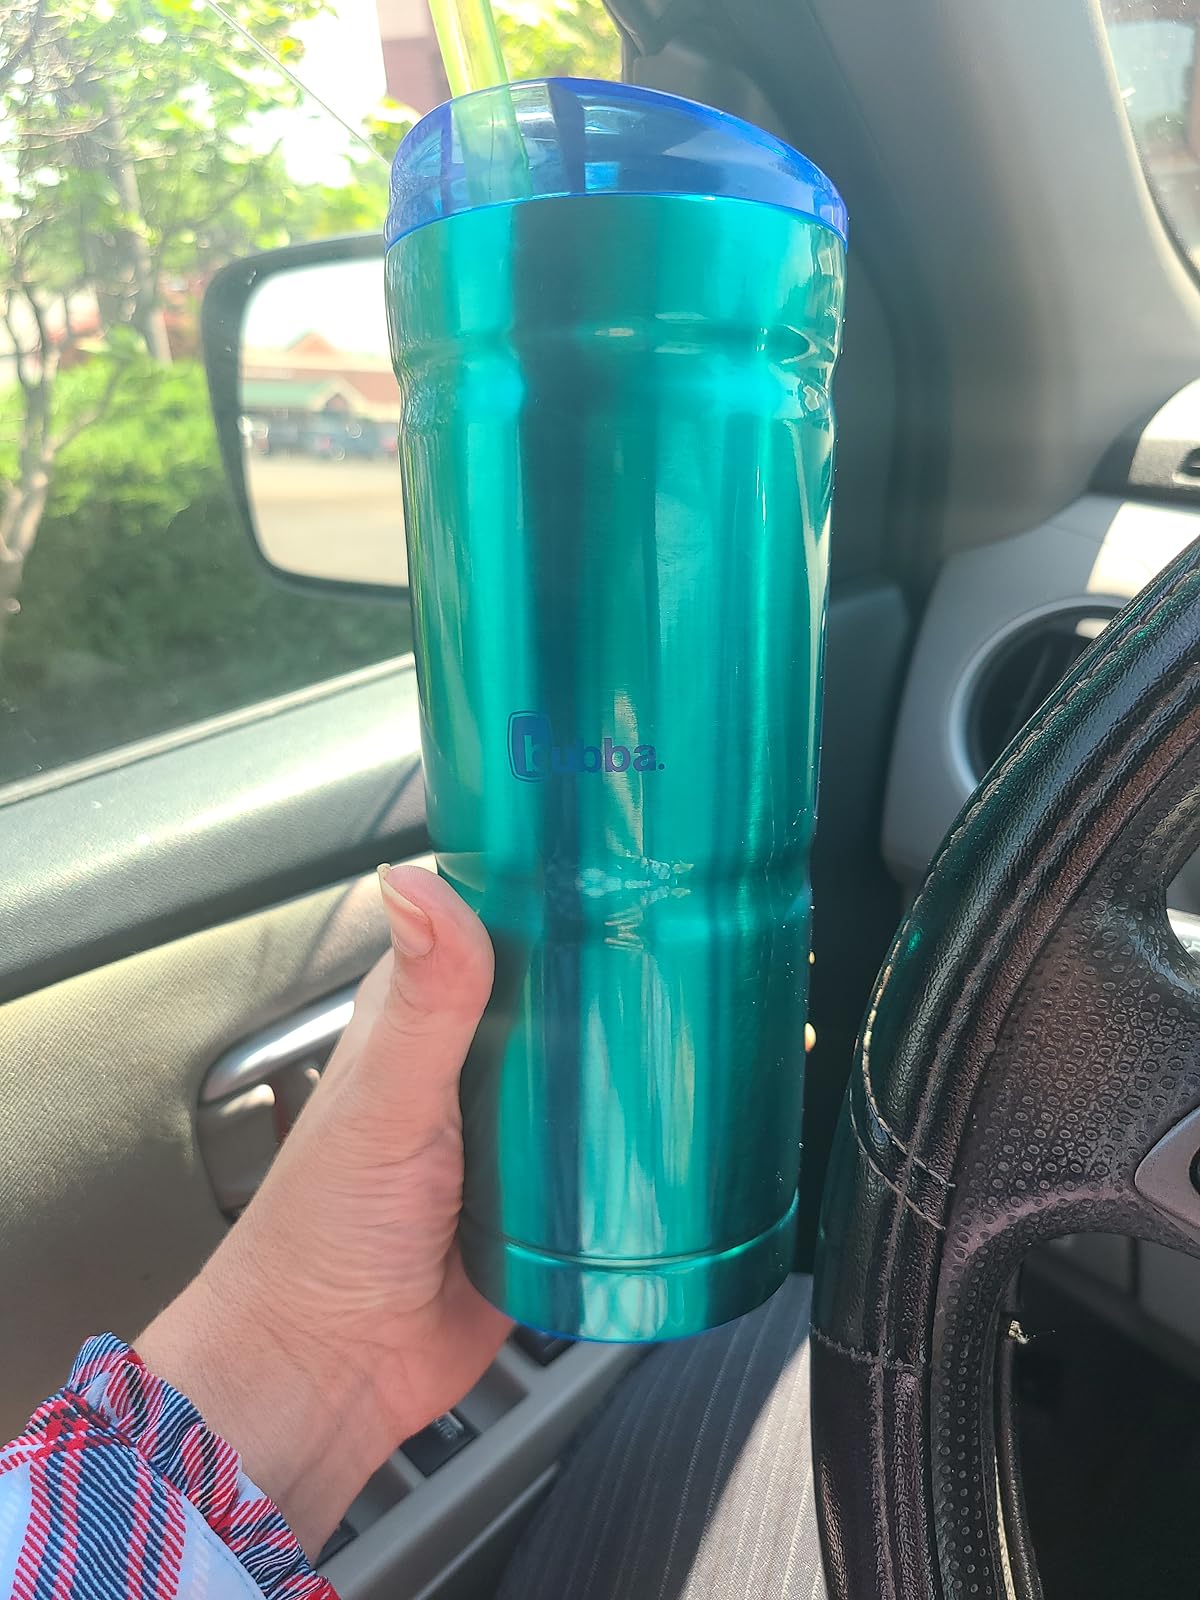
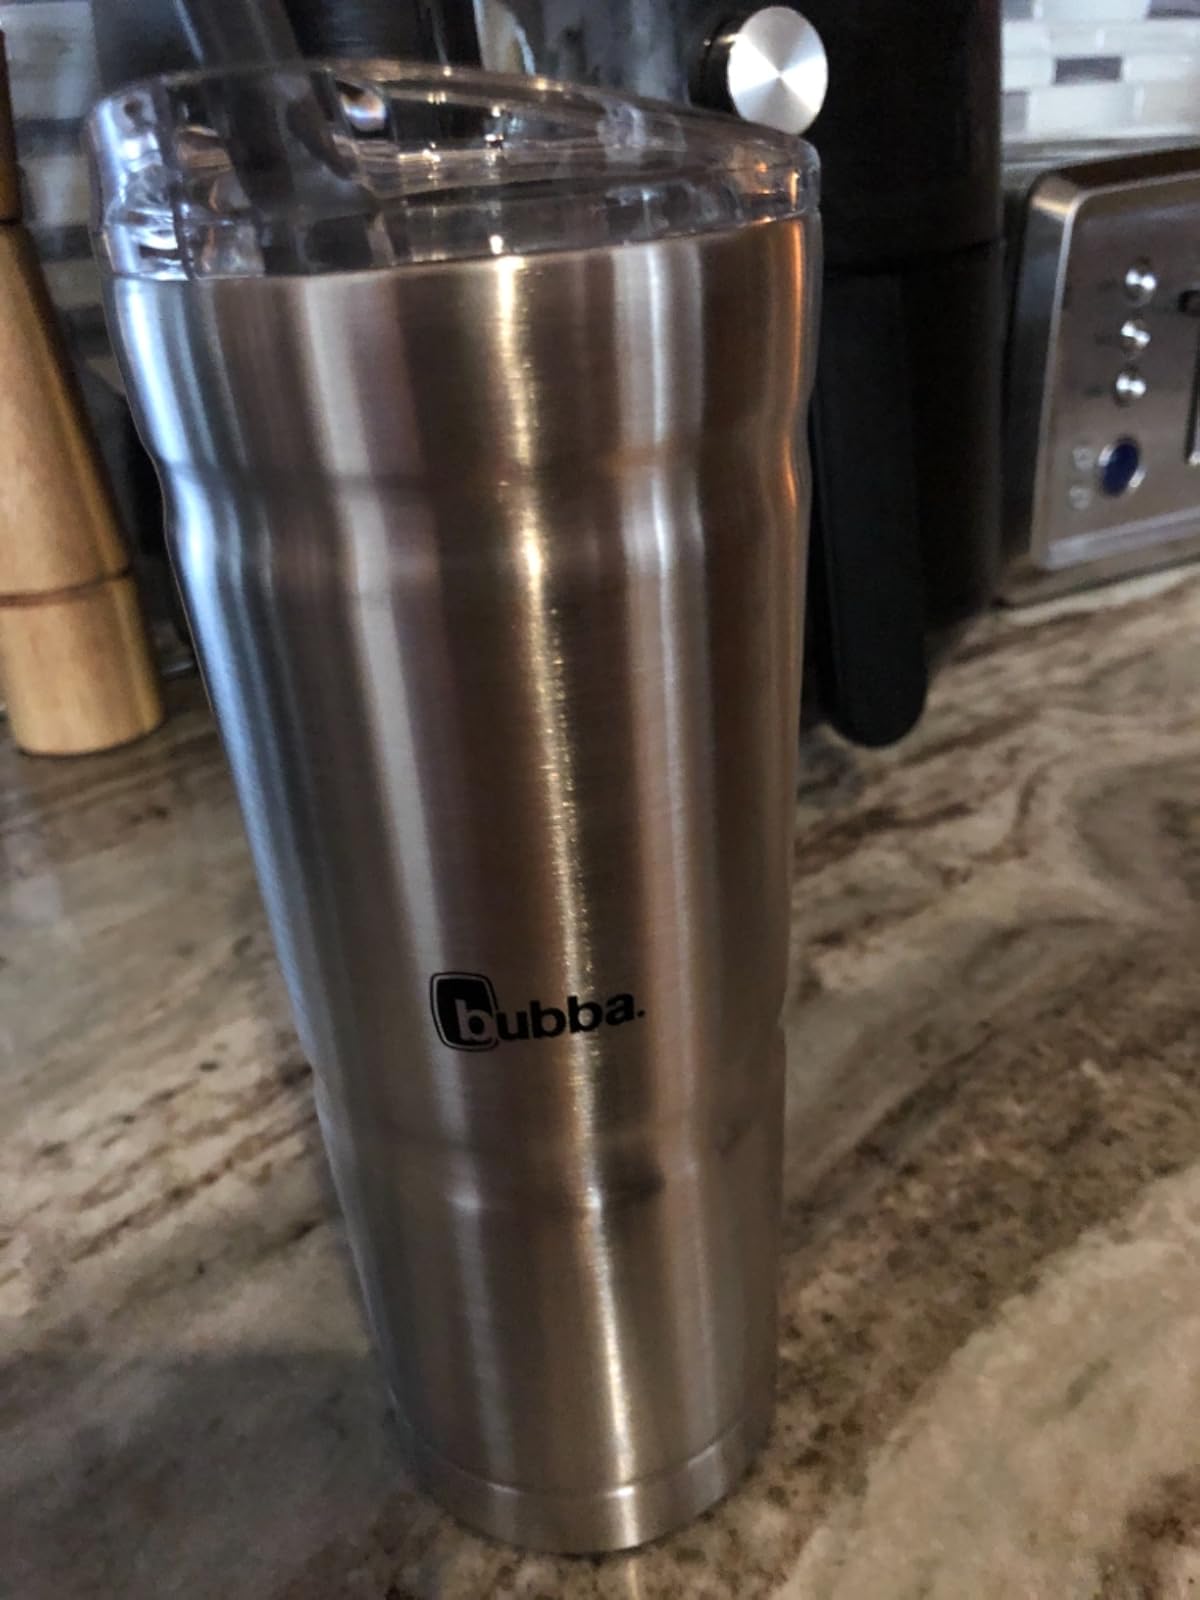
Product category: items_tea
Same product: no